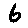
Label: 6